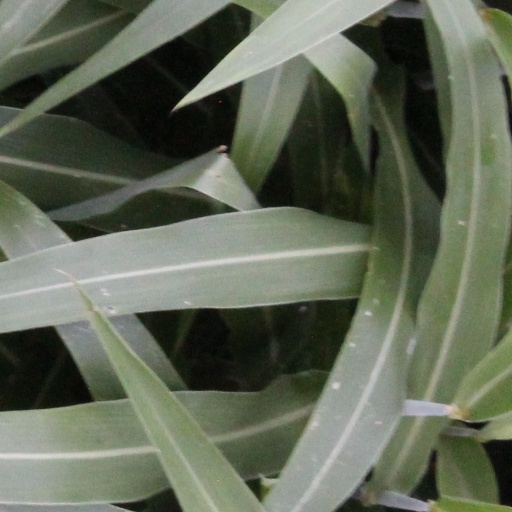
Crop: sorghum